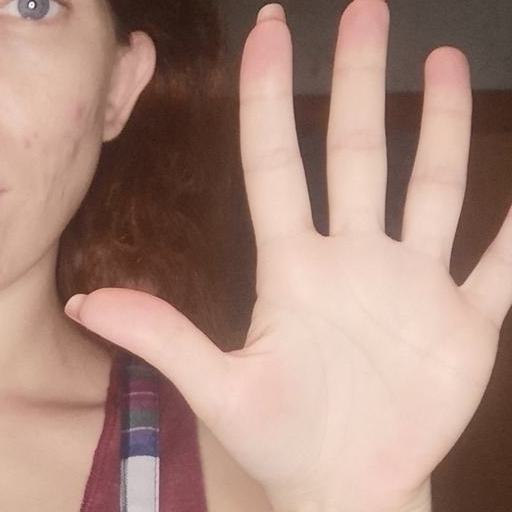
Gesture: palm